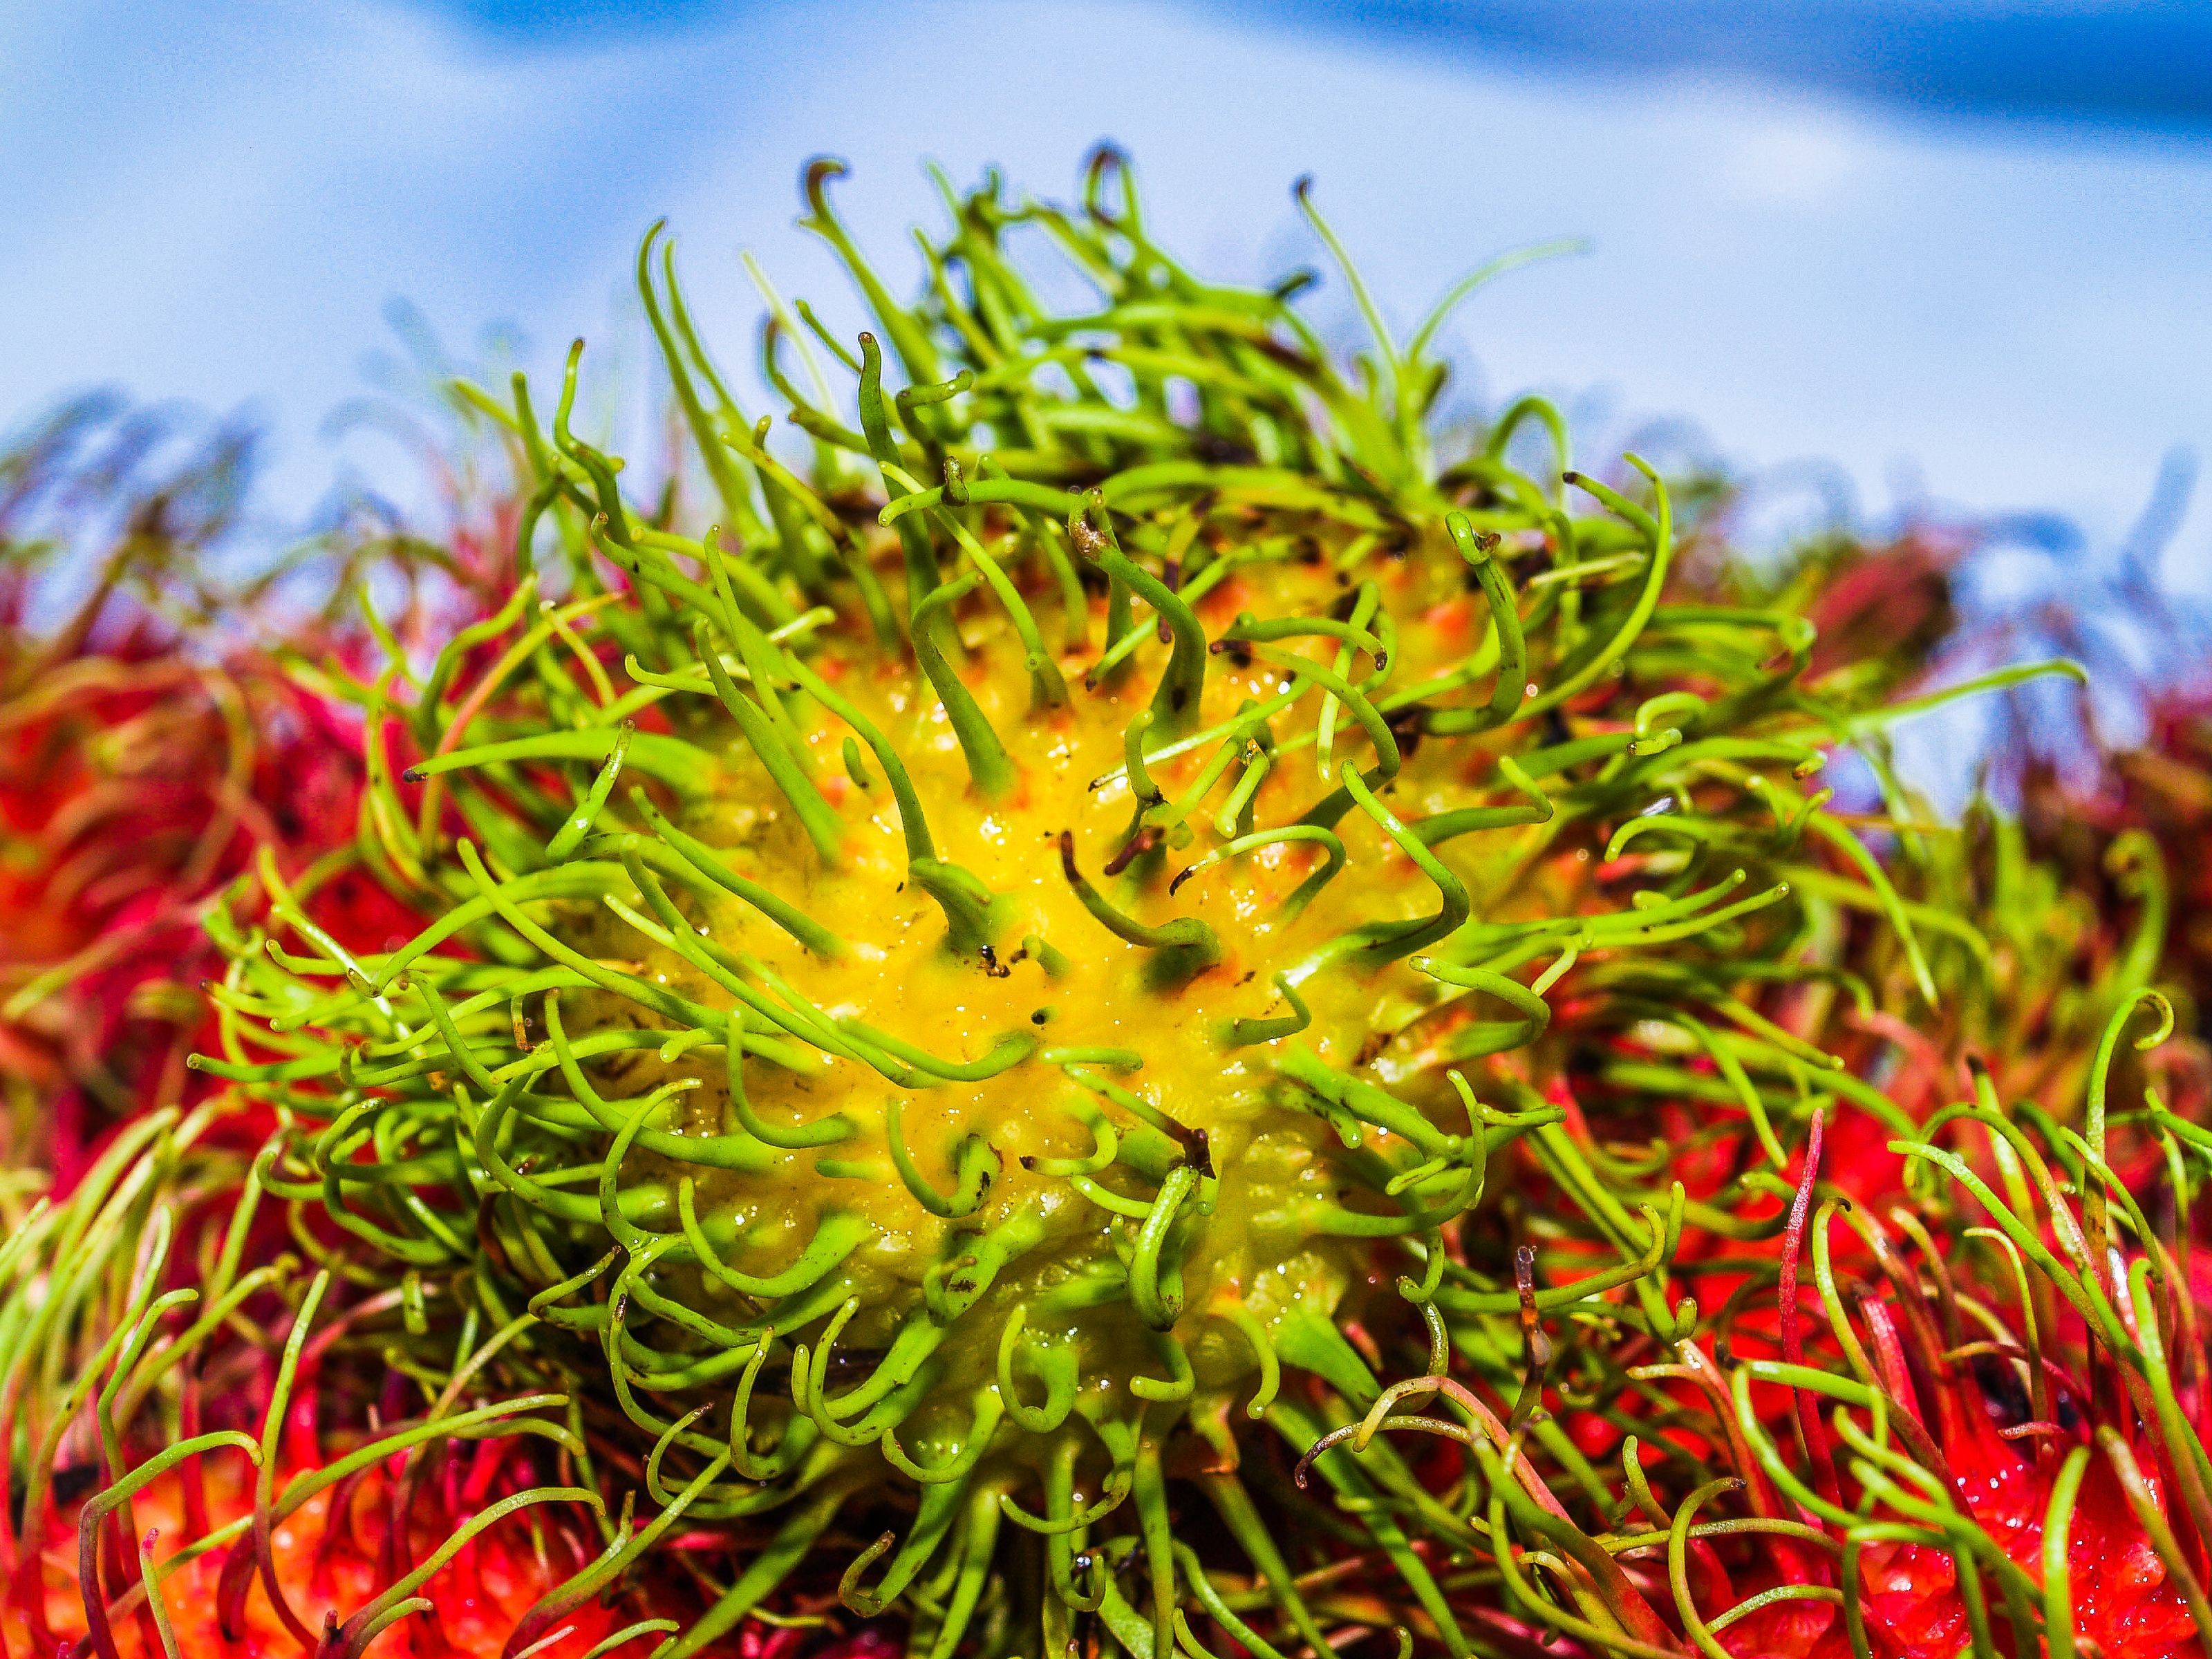
asia, background, close, closeup, delicious, dessert, food, fresh, fruit, hair, health, healthy, isolated, juicy, market, nature, nutrition, rambutan, red, skin, sweet, texture, thai, tropical, white, plant, flower, botany, flowering plant, grass, sky, perennial plant